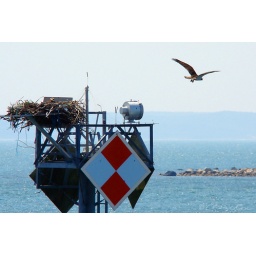
The female is in the nest, and the male has just taken off.